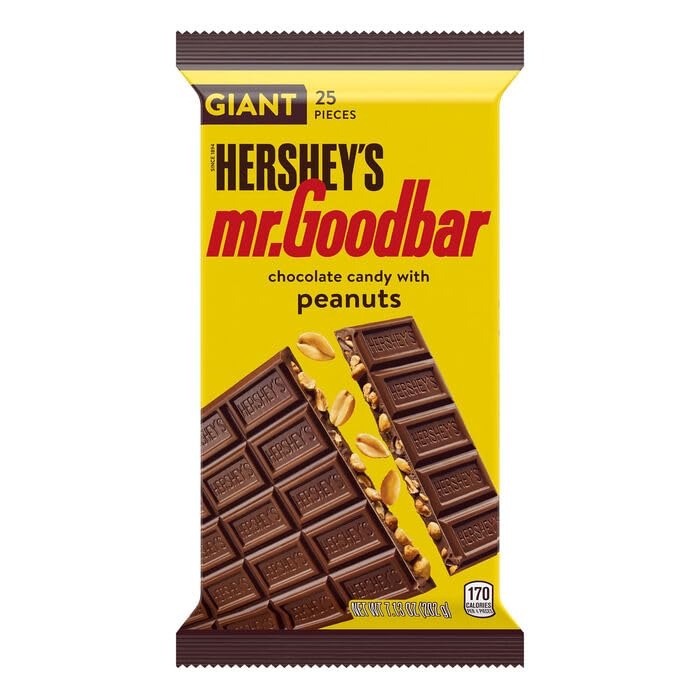
Item Name: MR. GOODBAR Milk Chocolate with Peanuts Giant 7.13 oz - PACK OF 1
Bullet Point 1: Sugar
Bullet Point 2: Peanuts
Bullet Point 3: Milk Chocolate
Bullet Point 4: Lactose
Bullet Point 5: Reduced Protein Whey
Bullet Point 6: Chocolate
Bullet Point 7: Skim Milk
Bullet Point 8: Contains 2% or Less of:
Bullet Point 9: Cocoa
Bullet Point 10: Cocoa Processed With Alkali
Bullet Point 11: Lecithin
Bullet Point 12: Vanillin (ARTIFICIAL FLAVOR)
Value: 7.13
Unit: Fl Oz

Price: 4.385